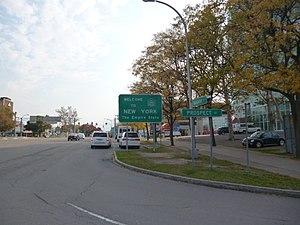
Panneau d'entrée dans l'état de New York (USA), au niveau de la ville de Niagara Falls.
Niagara Falls est une ville des États-Unis située dans le comté de Niagara, dans l'État de New York. Selon les données du recensement de 2013, elle comptait 49 468 habitants, soit une baisse régulière depuis le recensement de 1960. La ville comptait alors 102 394 habitants. Elle se trouve au bord de la rivière Niagara. Elle fait partie de l'aire urbaine de Buffalo et fait face à la ville canadienne homonyme.